Yomeddine

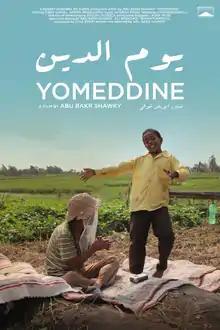
International release poster

Yomeddine (English: "Judgement Day") is a 2018 Egyptian drama film written and directed by Abu Bakr Shawky, in his directorial debut. Starring non-professional actors, it follows Beshay (Rady Gamal), an outcast shunned and condemned by the outside world due his leprosy. While searching for his father he meets the Nubian homeless boy Obama (Ahmed Abdelhafiz), together they travel through Egypt. "Yomeddine" means "Day of Judgement" in Arabic.